List of battleships of the Ottoman Empire

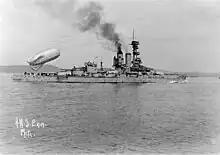
A large black and white ship in the center midground of the photo with a large balloon being launched from her stern

The Ottoman battleships "Barbaros Hayreddin" and "Turgut Reis" were originally named SMS "Kurfürst Friedrich Wilhelm" and SMS "Weissenburg", respectively. They were members of the German , the first class of ocean-going battleships built for the German navy. Two other ships of the class were constructed: "Brandenburg" and "Wörth". Of the four, "Kurfürst Friedrich Wilhelm" and "Weissenburg" were more advanced in that their armor was composed of higher-quality steel.